Matthias Rioux

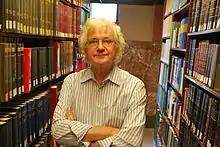
Matthias Rioux in 2013

Matthias Rioux (born March 29, 1934) is a Canadian politician who represented the electoral district of Matane in the National Assembly of Quebec from 1994 to 2003 as a member of the Parti Québécois.